SM53

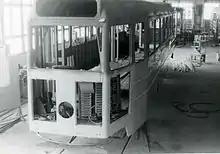
Construction of an original batch of trams at Høka in Hønefoss in 1952

An invitation for tenders was issued in 1947. Ateliers de Constructions Electriques de Charleroi offered to build a European adoption of the PCC streetcar, although the necessary licenses for Scandinavia were held by Svenska Järnvägsverkstäderna. The trams met all of Oslo Sporveier's demands, except their high power usage. However, the downside was the high price and that foreign production would require currency exchange licenses, which could be complicated because part of the price was for royalties.